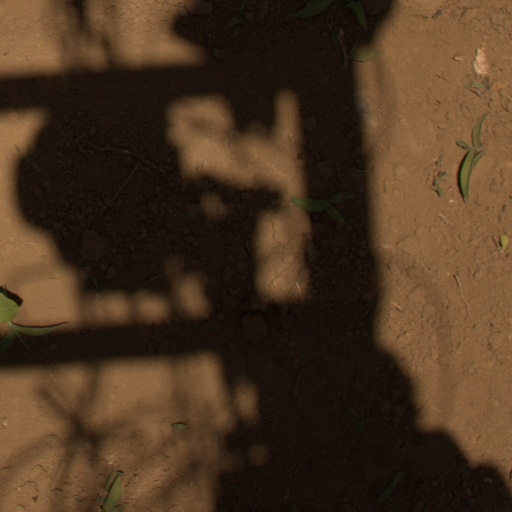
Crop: Jerusalem artichoke